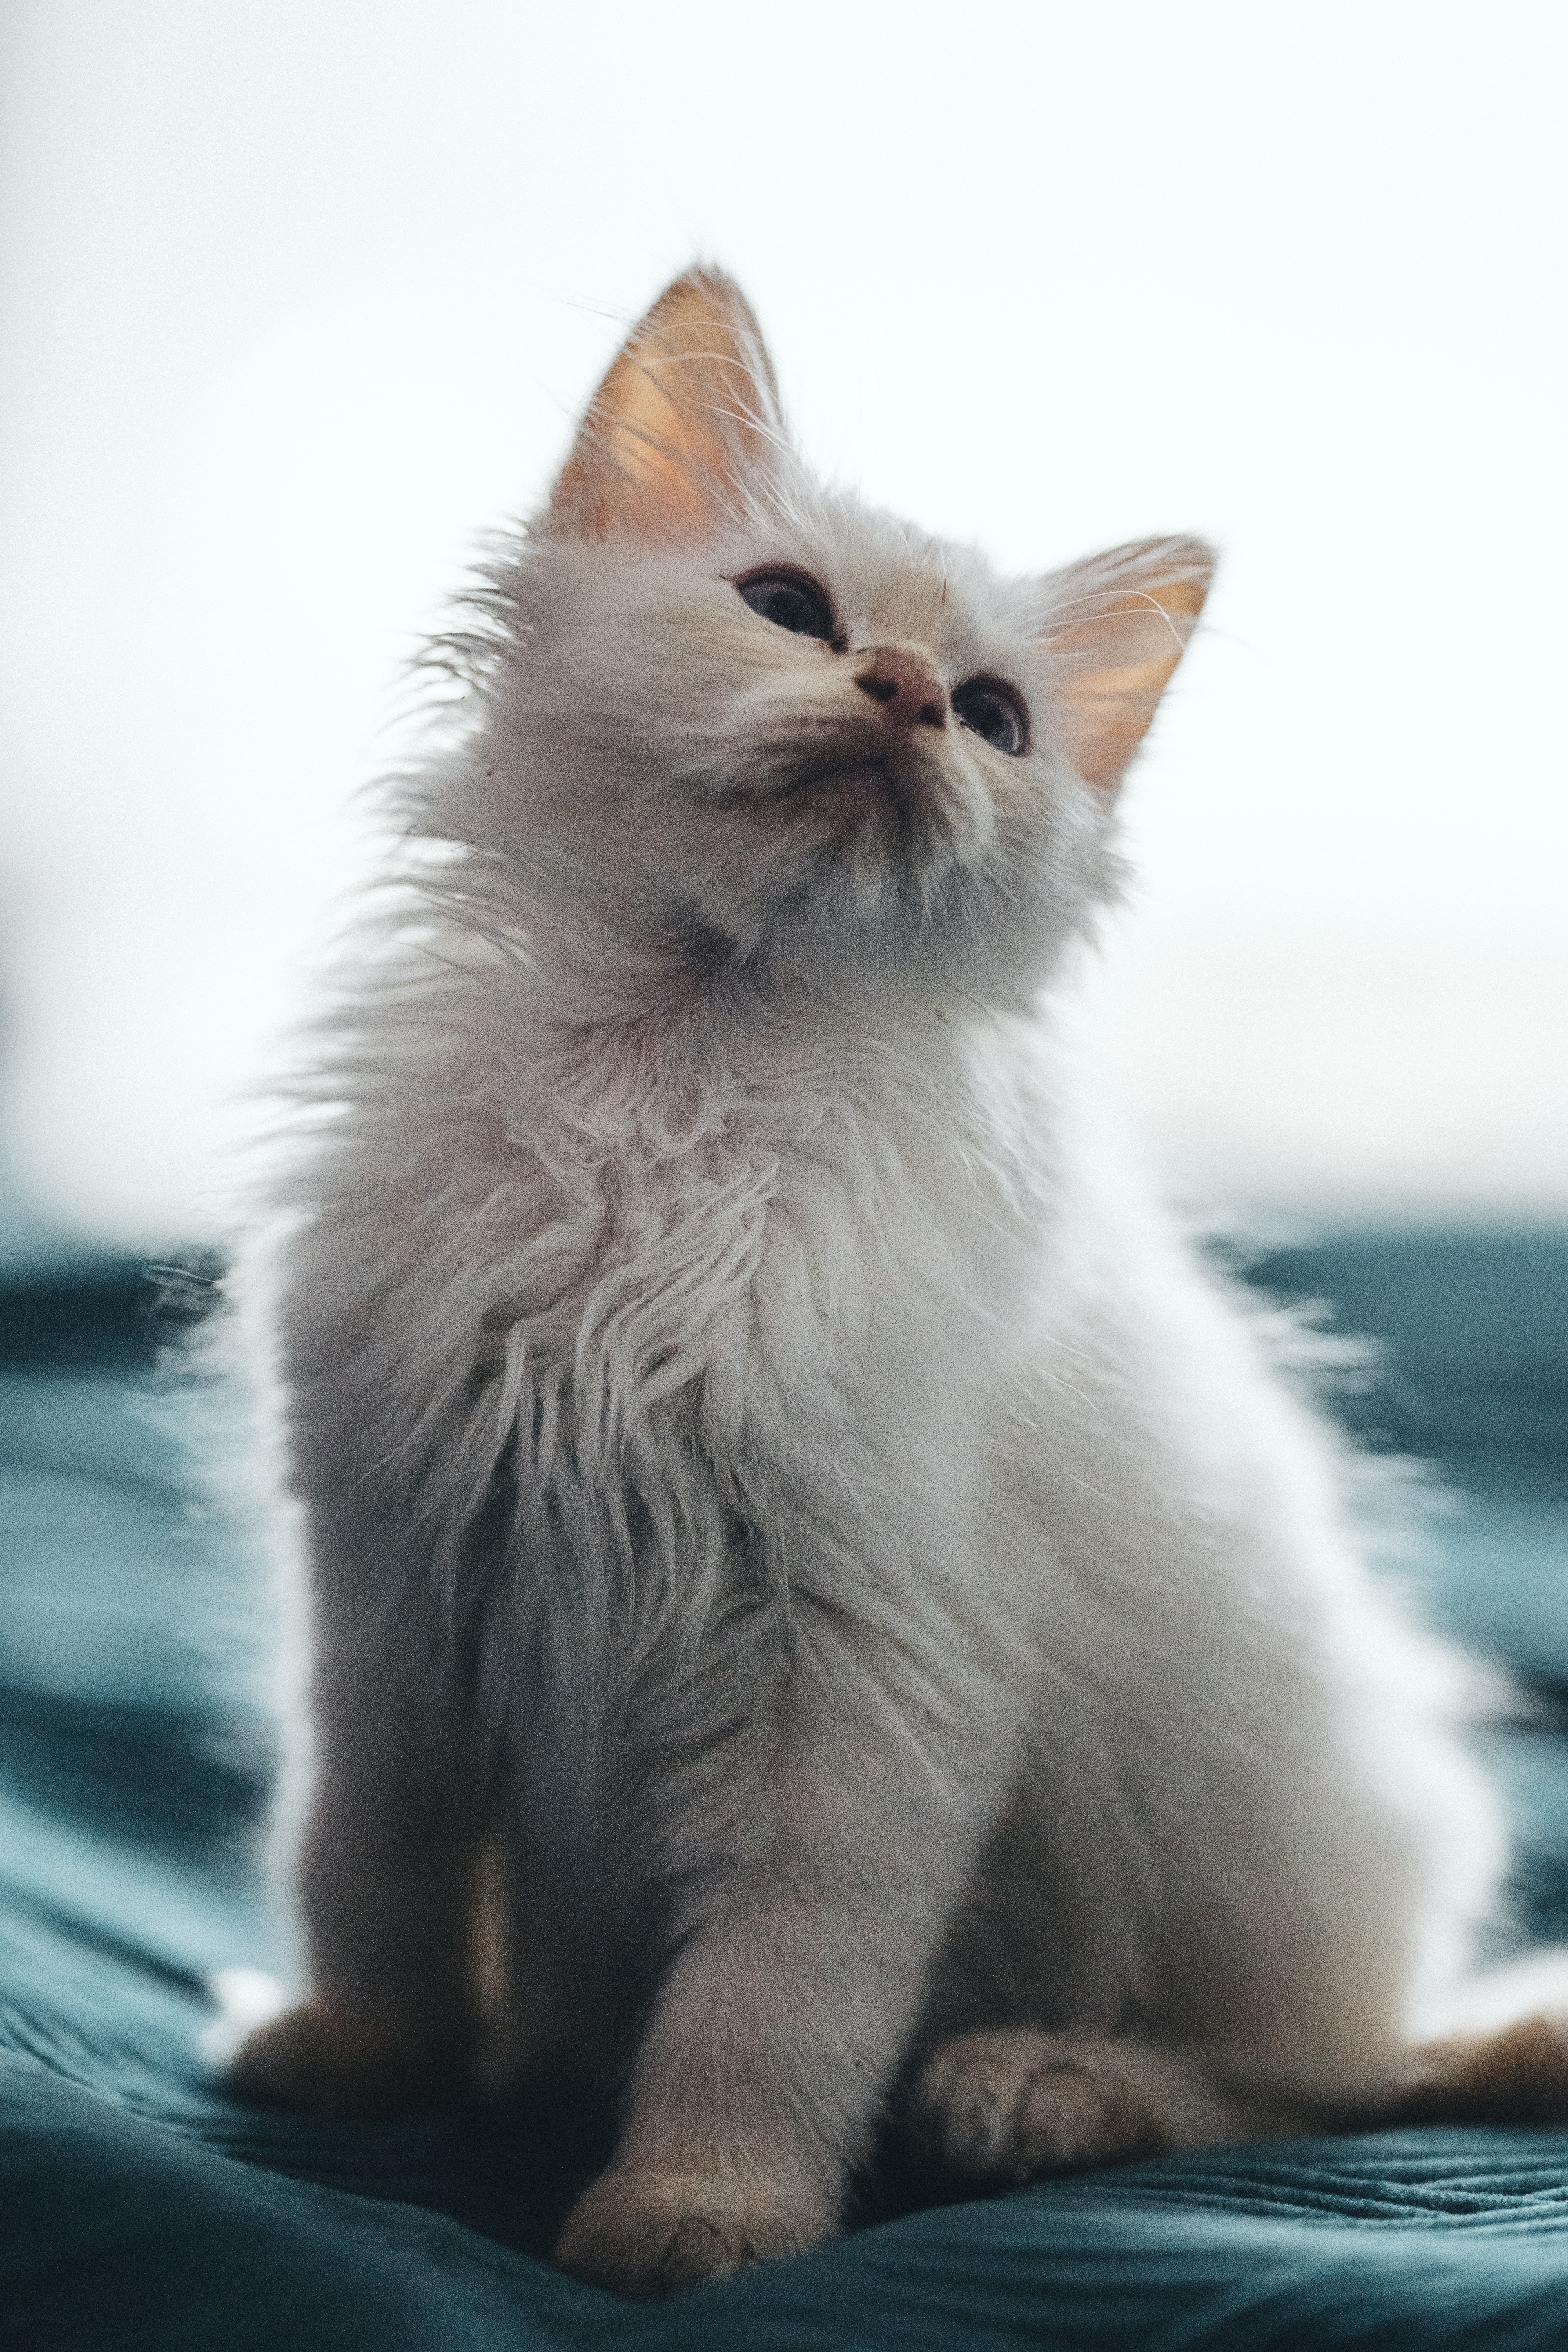
cat, small to medium sized cats, felidae, vertebrate, whiskers, carnivore, snout, fur, foot